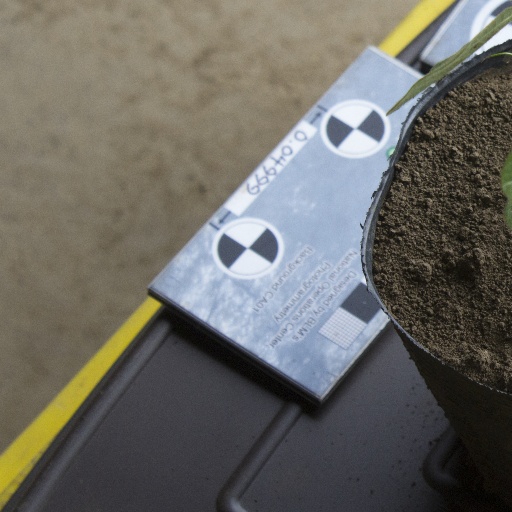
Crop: soybean